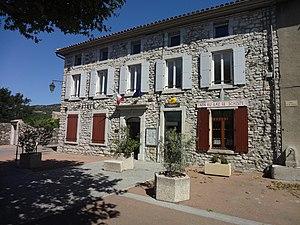
Saint-Jean-le-Centenier est une commune française située dans le département de l'Ardèche, en région Auvergne-Rhône-Alpes.